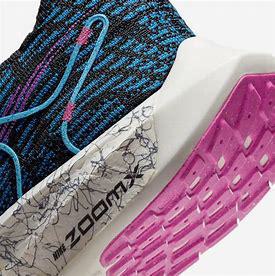
Brand: Nike
Model: Pegasus Turbo Next Nature